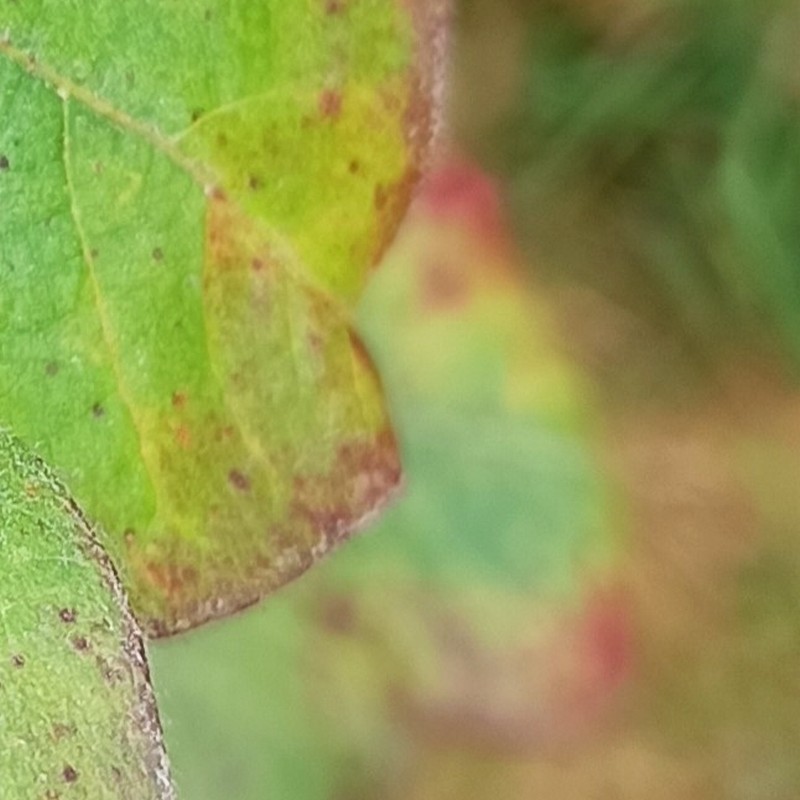
Label: Leaf Redding